Employees' Entrance

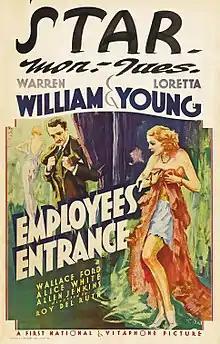
Theatrical release poster

Employees' Entrance is a 1933 pre-Code film about the devious manager of a New York department store (Warren William) and his romantic involvement with a reluctant new employee (Loretta Young). It was directed by Roy Del Ruth. In 2019, the film was selected by the Library of Congress for preservation in the National Film Registry for being "culturally, historically, or aesthetically significant".